Calle-Calle Bridge

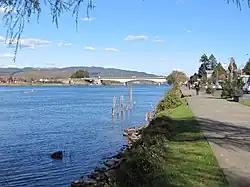
Calle-Calle Bridge seen from downtown

Calle-Calle Bridge is an arch bridge spanning Calle-Calle River, that separates downtown Valdivia from Las Animas a residential area. It allows connection from Valdivia to the airport of Pichoy and to the Pan American Highway.